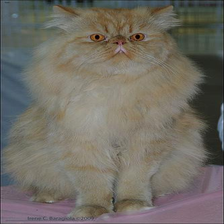
Species: cat
Breed: Persian